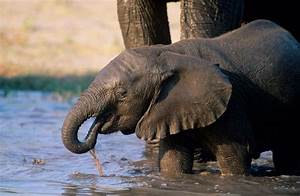
Label: elephant